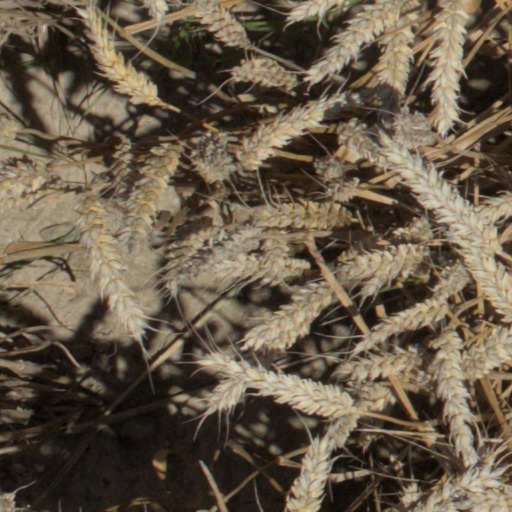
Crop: wheat